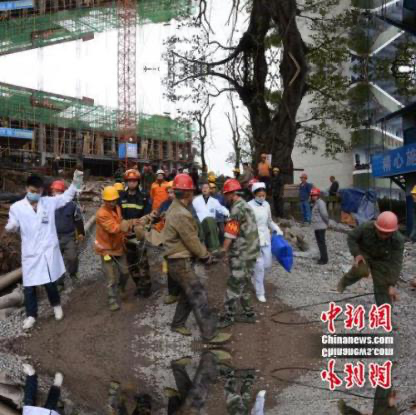
Objects in the image:
label: helmet
label: helmet
label: helmet
label: helmet
label: helmet
label: helmet
label: helmet
label: helmet
label: helmet
label: helmet
label: helmet
label: helmet
label: head
label: head
label: head
label: person
label: person
label: person
label: head
label: person
label: person
label: person
label: person
label: person
label: person
label: person
label: person
label: person
label: person
label: person
label: person
label: helmet
label: helmet
label: person
label: person
label: person
label: person
label: person
label: person